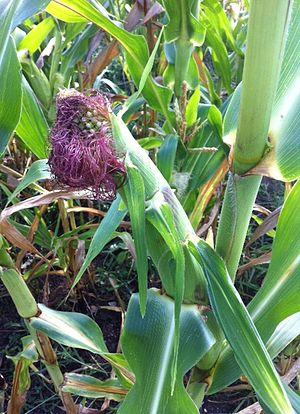
Feuilles d'épi sur maïs
Le maïs, appelé blé d’Inde au Canada, est une plante herbacée tropicale annuelle de la famille des Poacées, largement cultivée comme céréale pour ses grains riches en amidon, mais aussi comme plante fourragère. Le terme désigne aussi le grain de maïs lui-même.